Noel Park

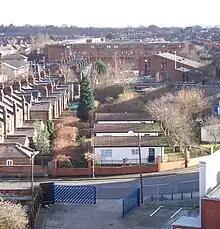
A strip of grass recedes in a straight line into the distance towards a large yellow brick building. Three single-storey huts stand on the grass.

Although Plumbe's original plans for the estate had envisaged a recreational area in the centre of the estate, this never came into being and the land reserved for it was built over during the estate's early development. Despite Noel Park's proximity to the leisure facilities of nearby Alexandra Park, in 1929 a long, thin strip of land near the south of the estate was designated as parkland and given the name "Russell Park". In 2003, following consultation with residents, the park was renamed "Noel Park" by Haringey Council. Its name has since been changed back to Russell Park.